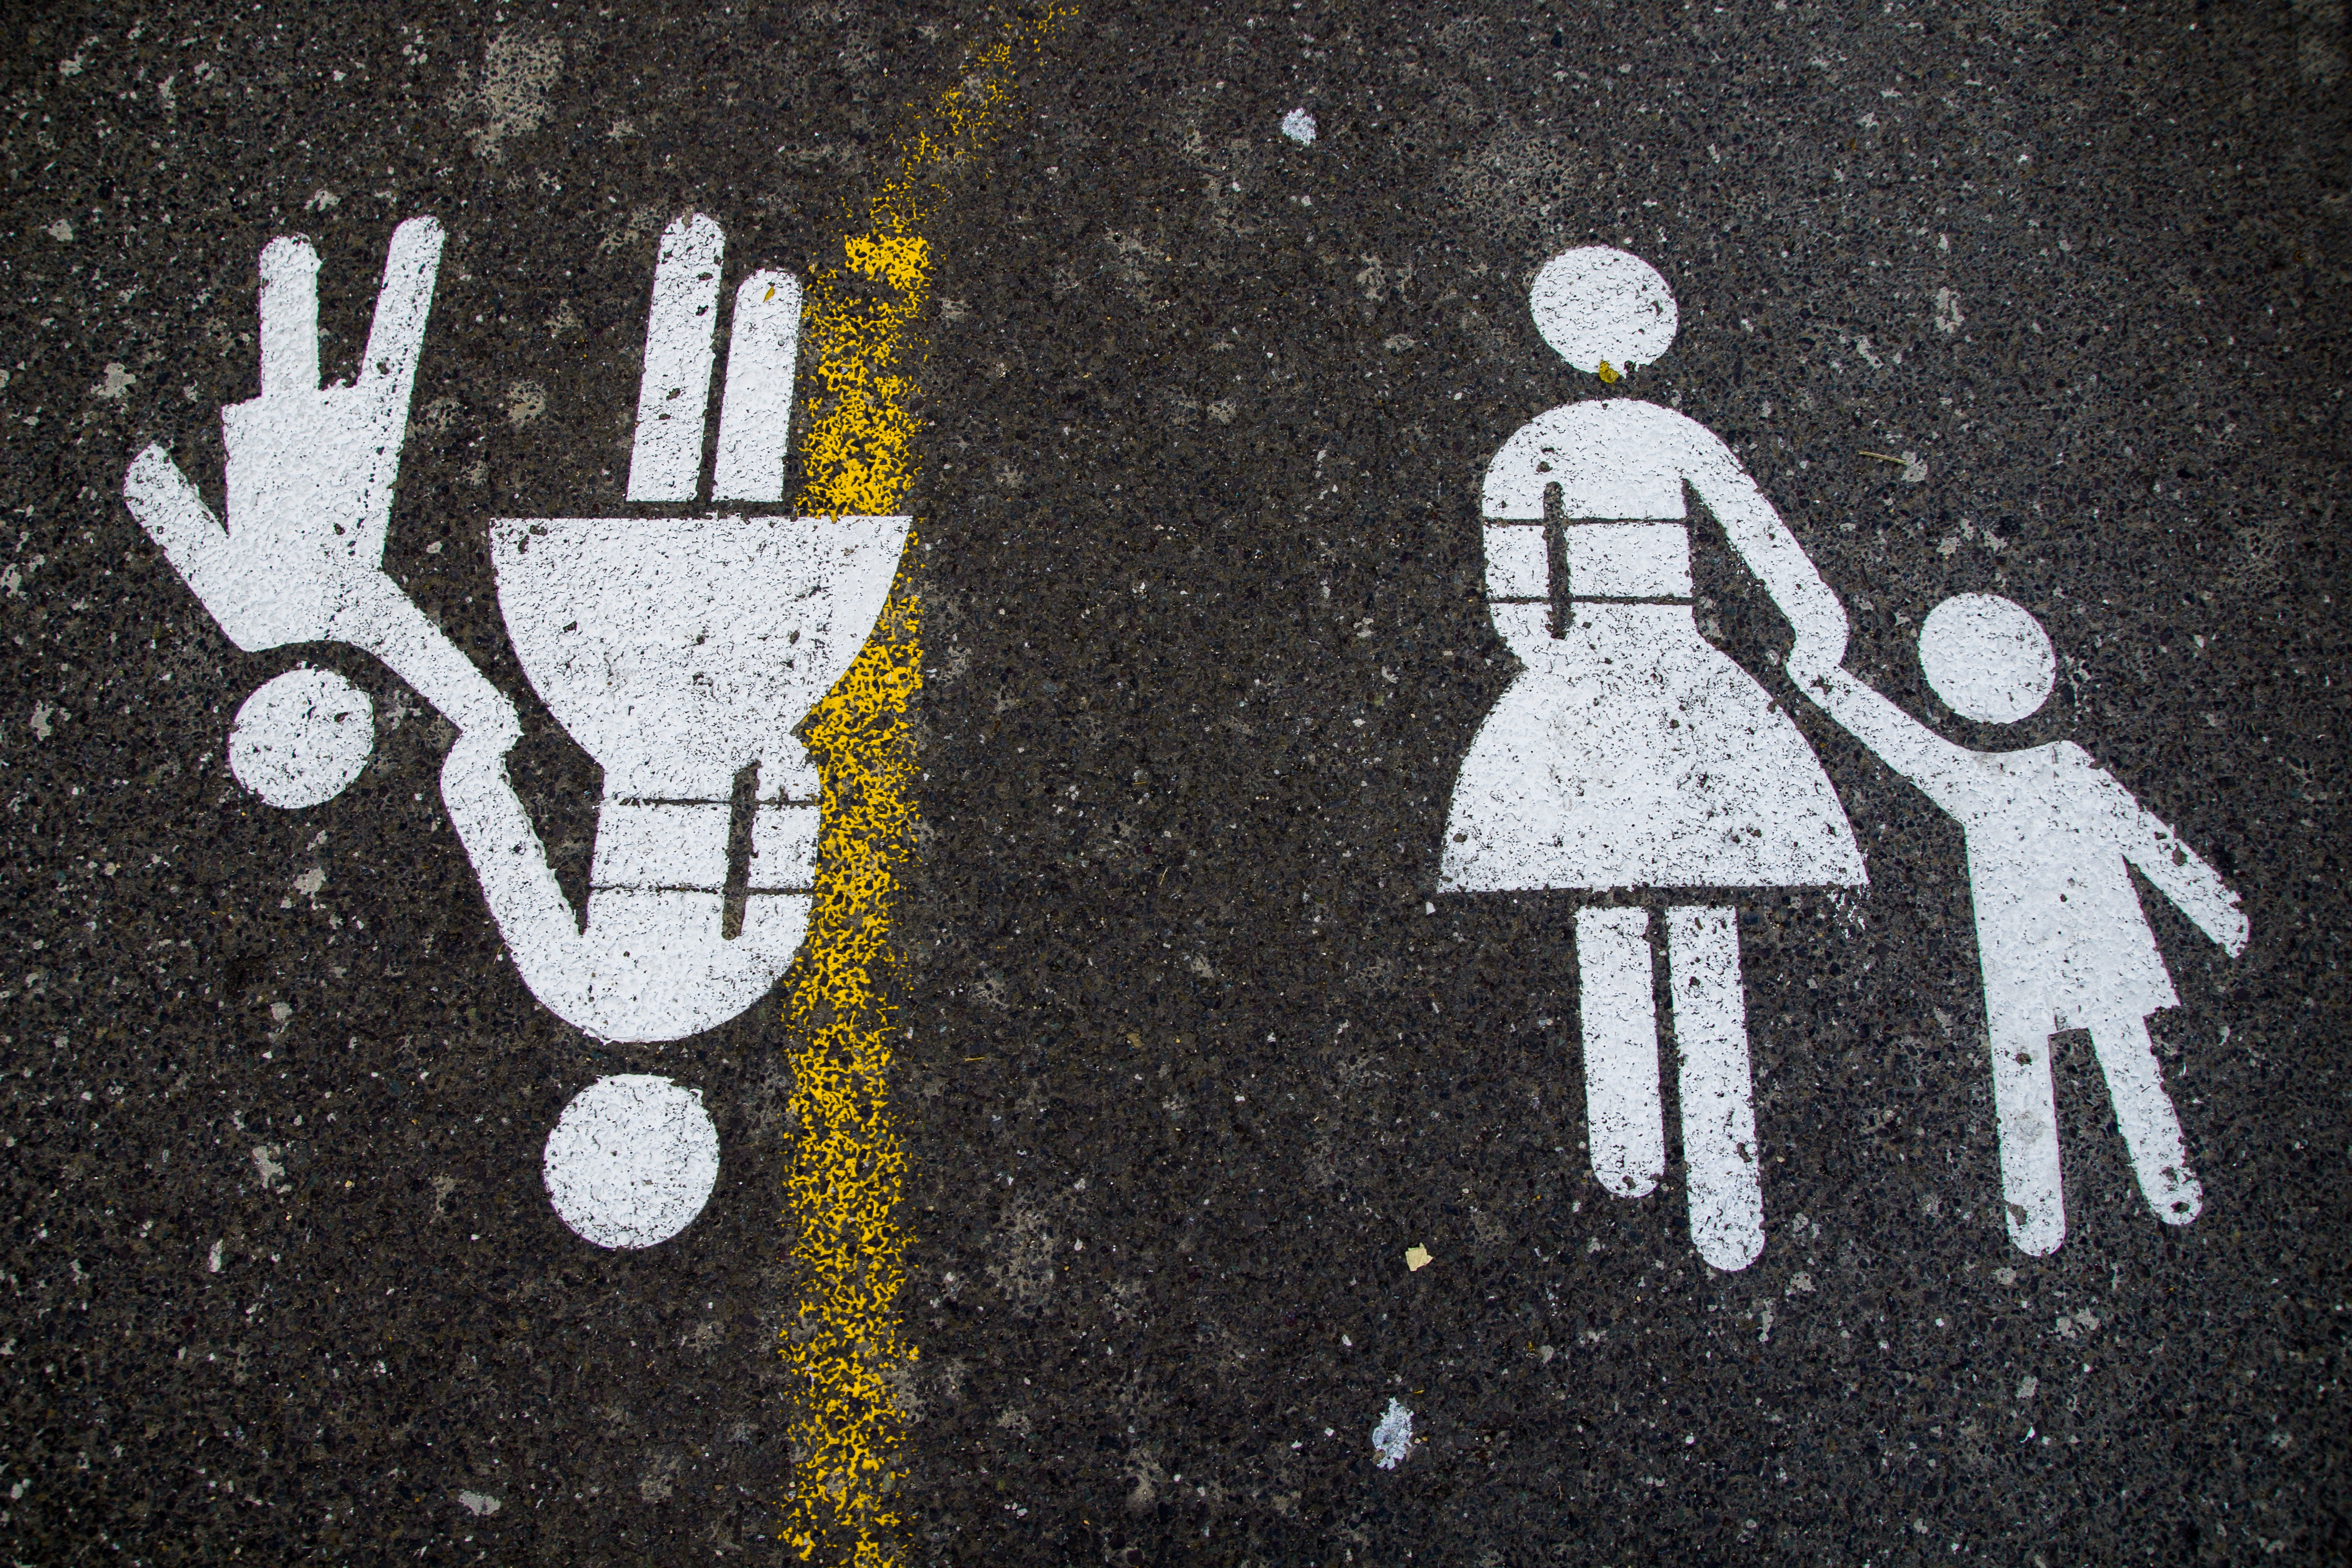
number, wall, black, graffiti, street art, art